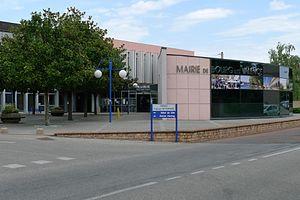
Mairie de Bourg-lès-Valence - Drôme - France
Bourg-lès-Valence est une commune française située dans le département de la Drôme en région Auvergne-Rhône-Alpes, juste au nord de la ville de Valence.